WorldPride

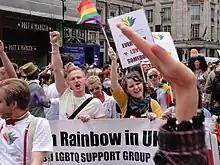
Polish Rainbow in UK at WorldPride / Pride London 2012

At the 16th annual conference of InterPride, held in October 1997 in New York City, InterPride's membership voted to establish the "WorldPride" title and awarded it to the city of Rome, Italy, during July 1 to July 9, 2000. The event was put on by the Italian gay rights group Mario Mieli along with InterPride.